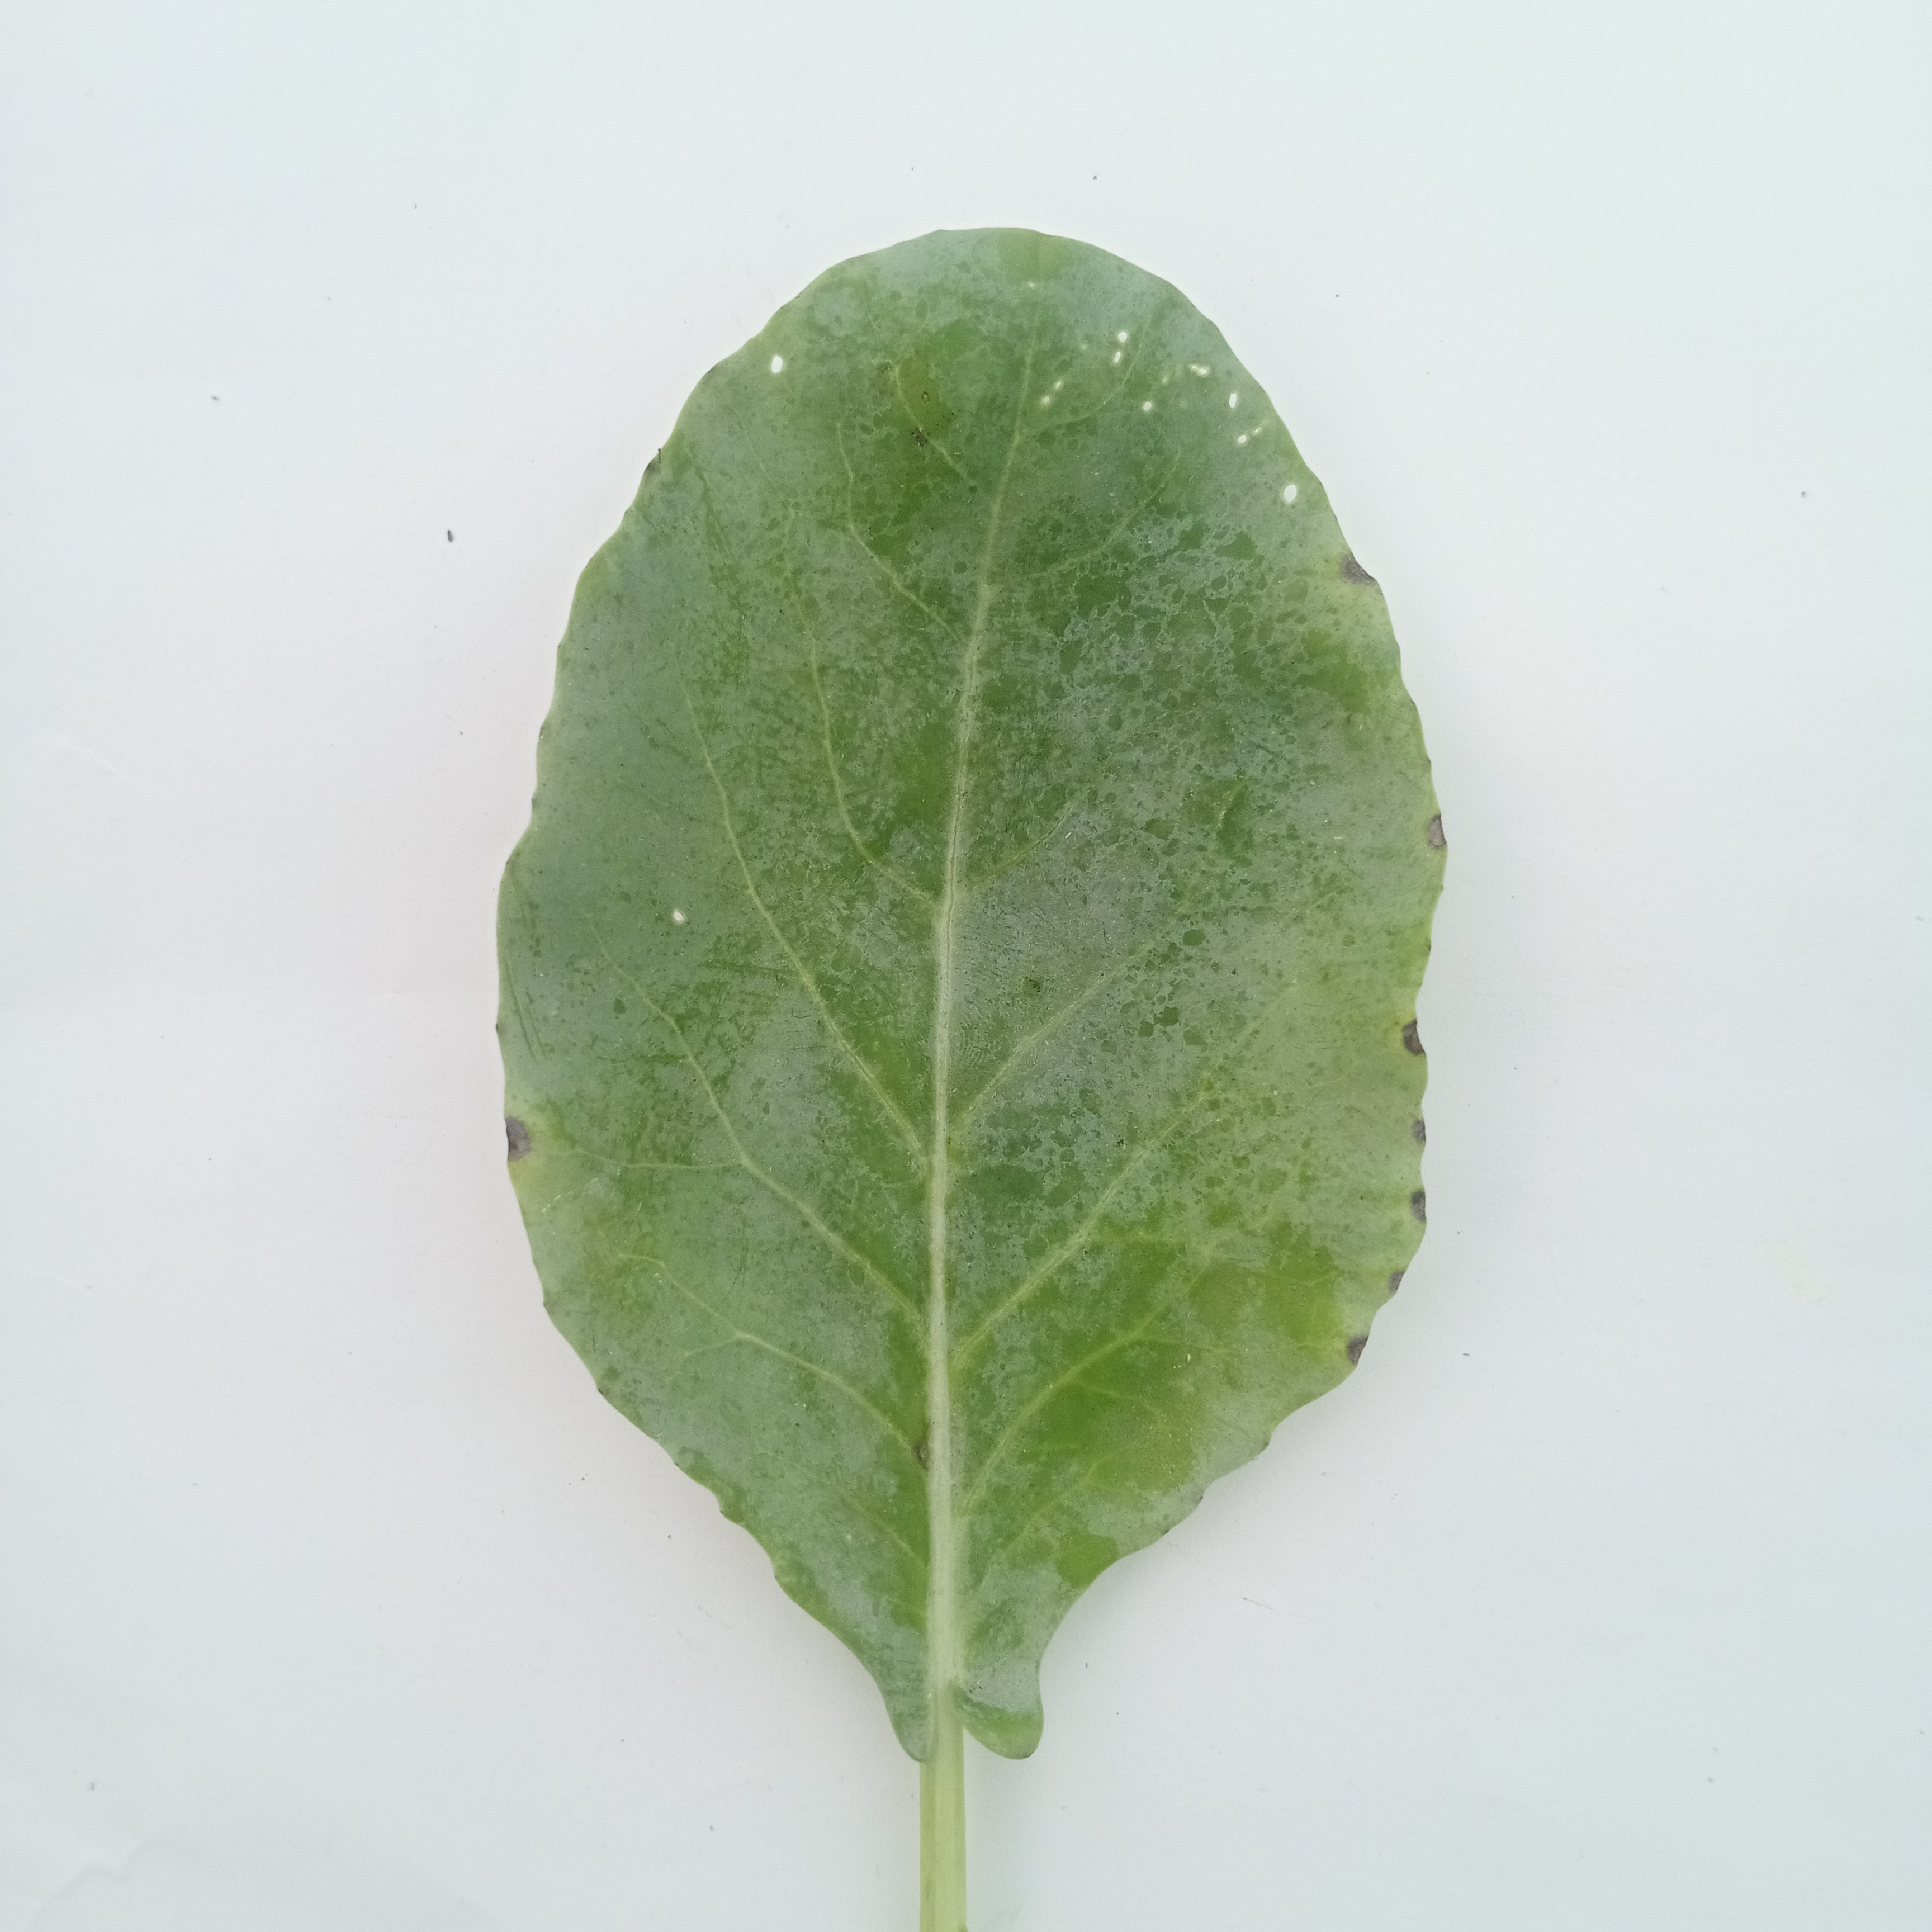
Label: Black Rot